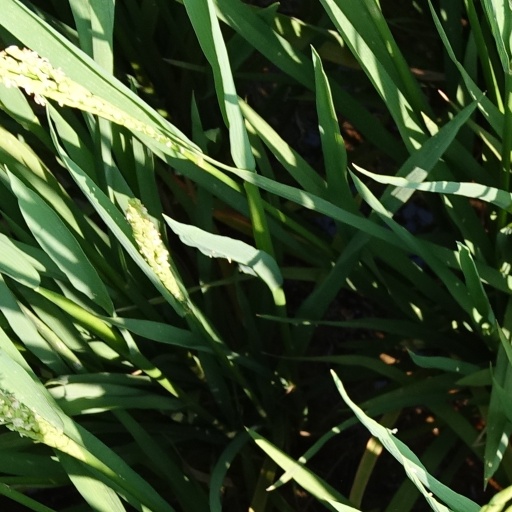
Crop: rice